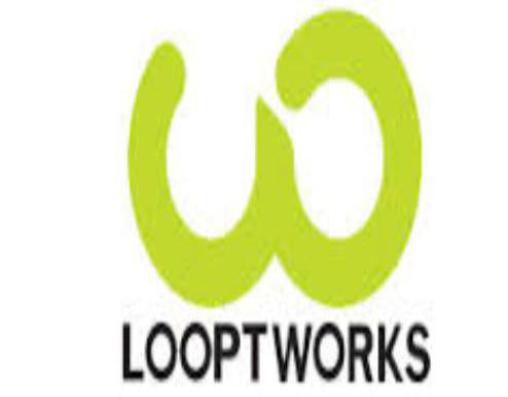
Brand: looptworks
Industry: Clothes